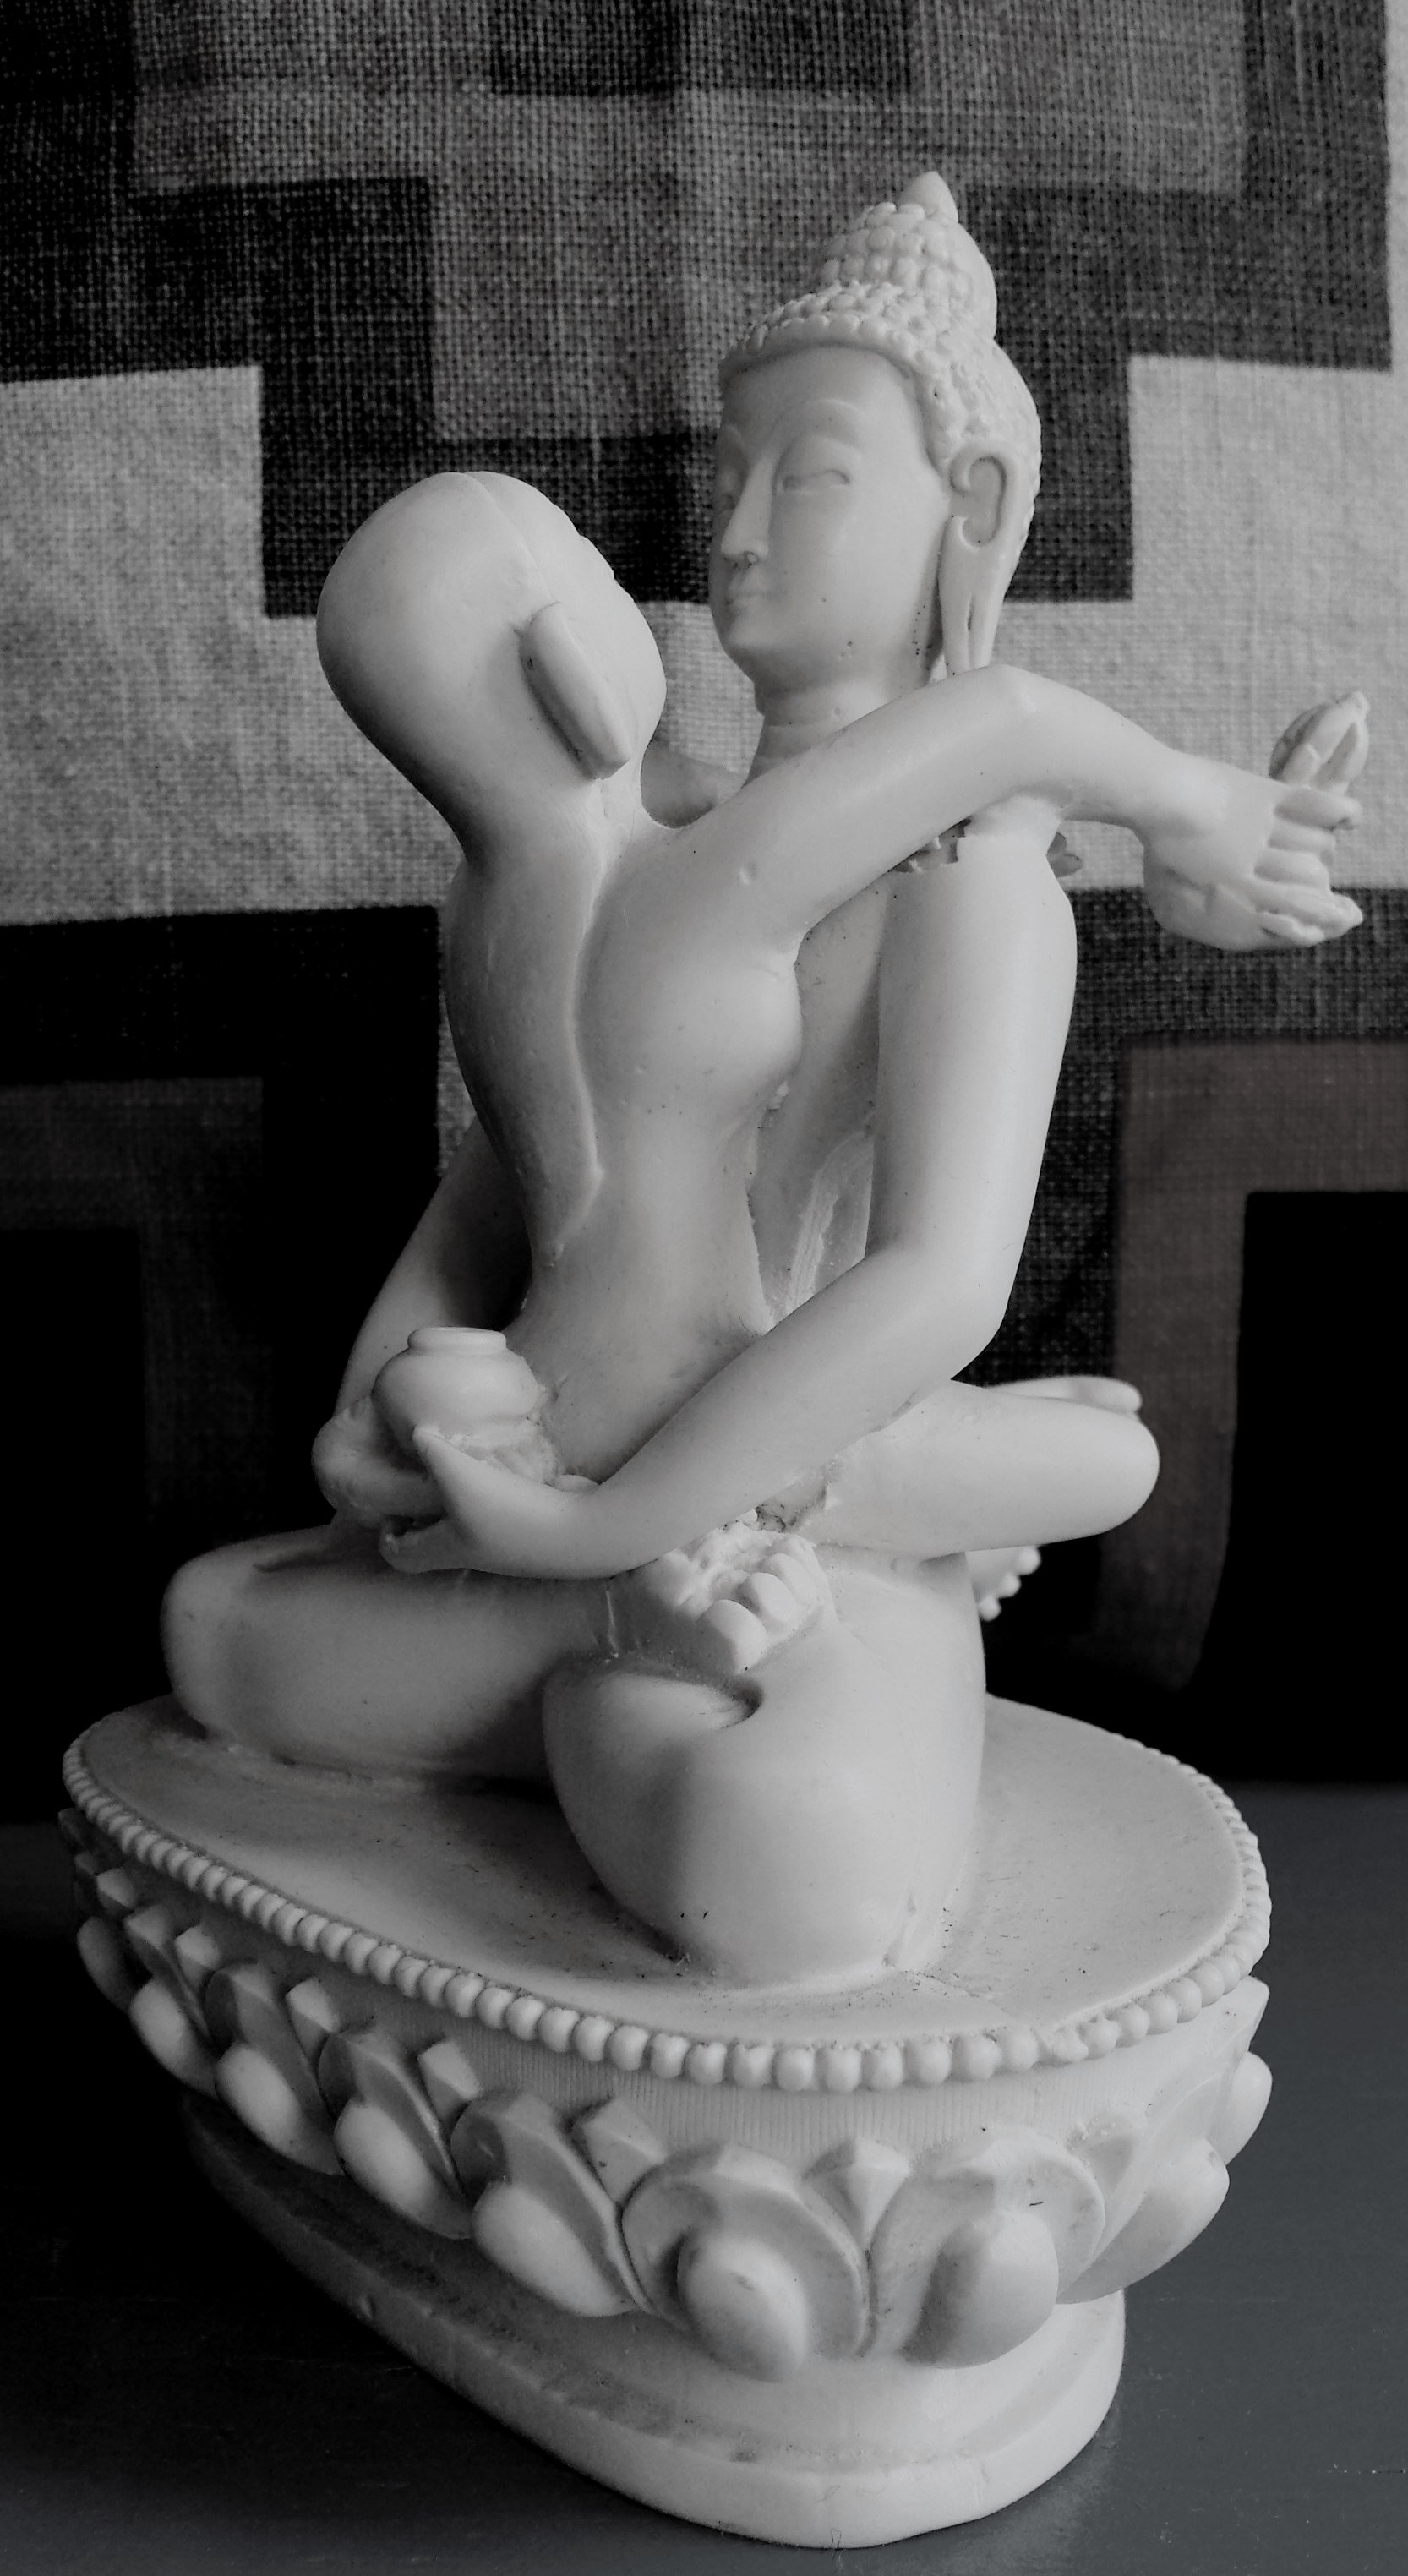
man, black and white, woman, white, monument, male, female, statue, sitting, buddhism, monochrome, toy, spiritual, life, energy, sculpture, art, meditation, figurine, spirit, harmony, sensual, spirituality, sexual, shiva, monochrome photography, human positions, art model, tantra, shakti